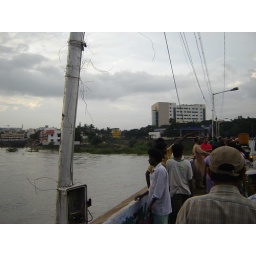
Adyar river near Manapakkam - 10000 + Cusecs of water flow